Castillo de la Real Fuerza

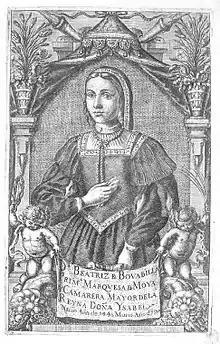
Isabel de Bobadilla, governor of Cuba from 1539 to 1543

Colonial Cuba was a frequent target of buccaneers, pirates and French corsairs seeking Spain's New World riches. In response to repeated raids, defenses were bolstered throughout the island during the 16th century. In Havana, the fortress of Castillo de los Tres Reyes Magos del Morro was built to deter potential invaders, which included the English privateer Francis Drake, who sailed within sight of Havana harbor but did not disembark on the island. Havana's inability to resist invaders was dramatically exposed in 1628, when a Dutch fleet led by Piet Heyn plundered the Spanish ships in the city's harbor. In 1662, English pirate Christopher Myngs captured and briefly occupied Santiago de Cuba on the eastern part of the island, in an effort to open up Cuba's protected trade with neighboring Jamaica.